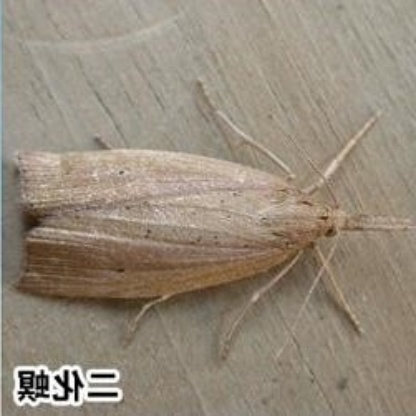
Nhãn: Sâu đục thân (Sọc nâu )( Chilo suppressalis )